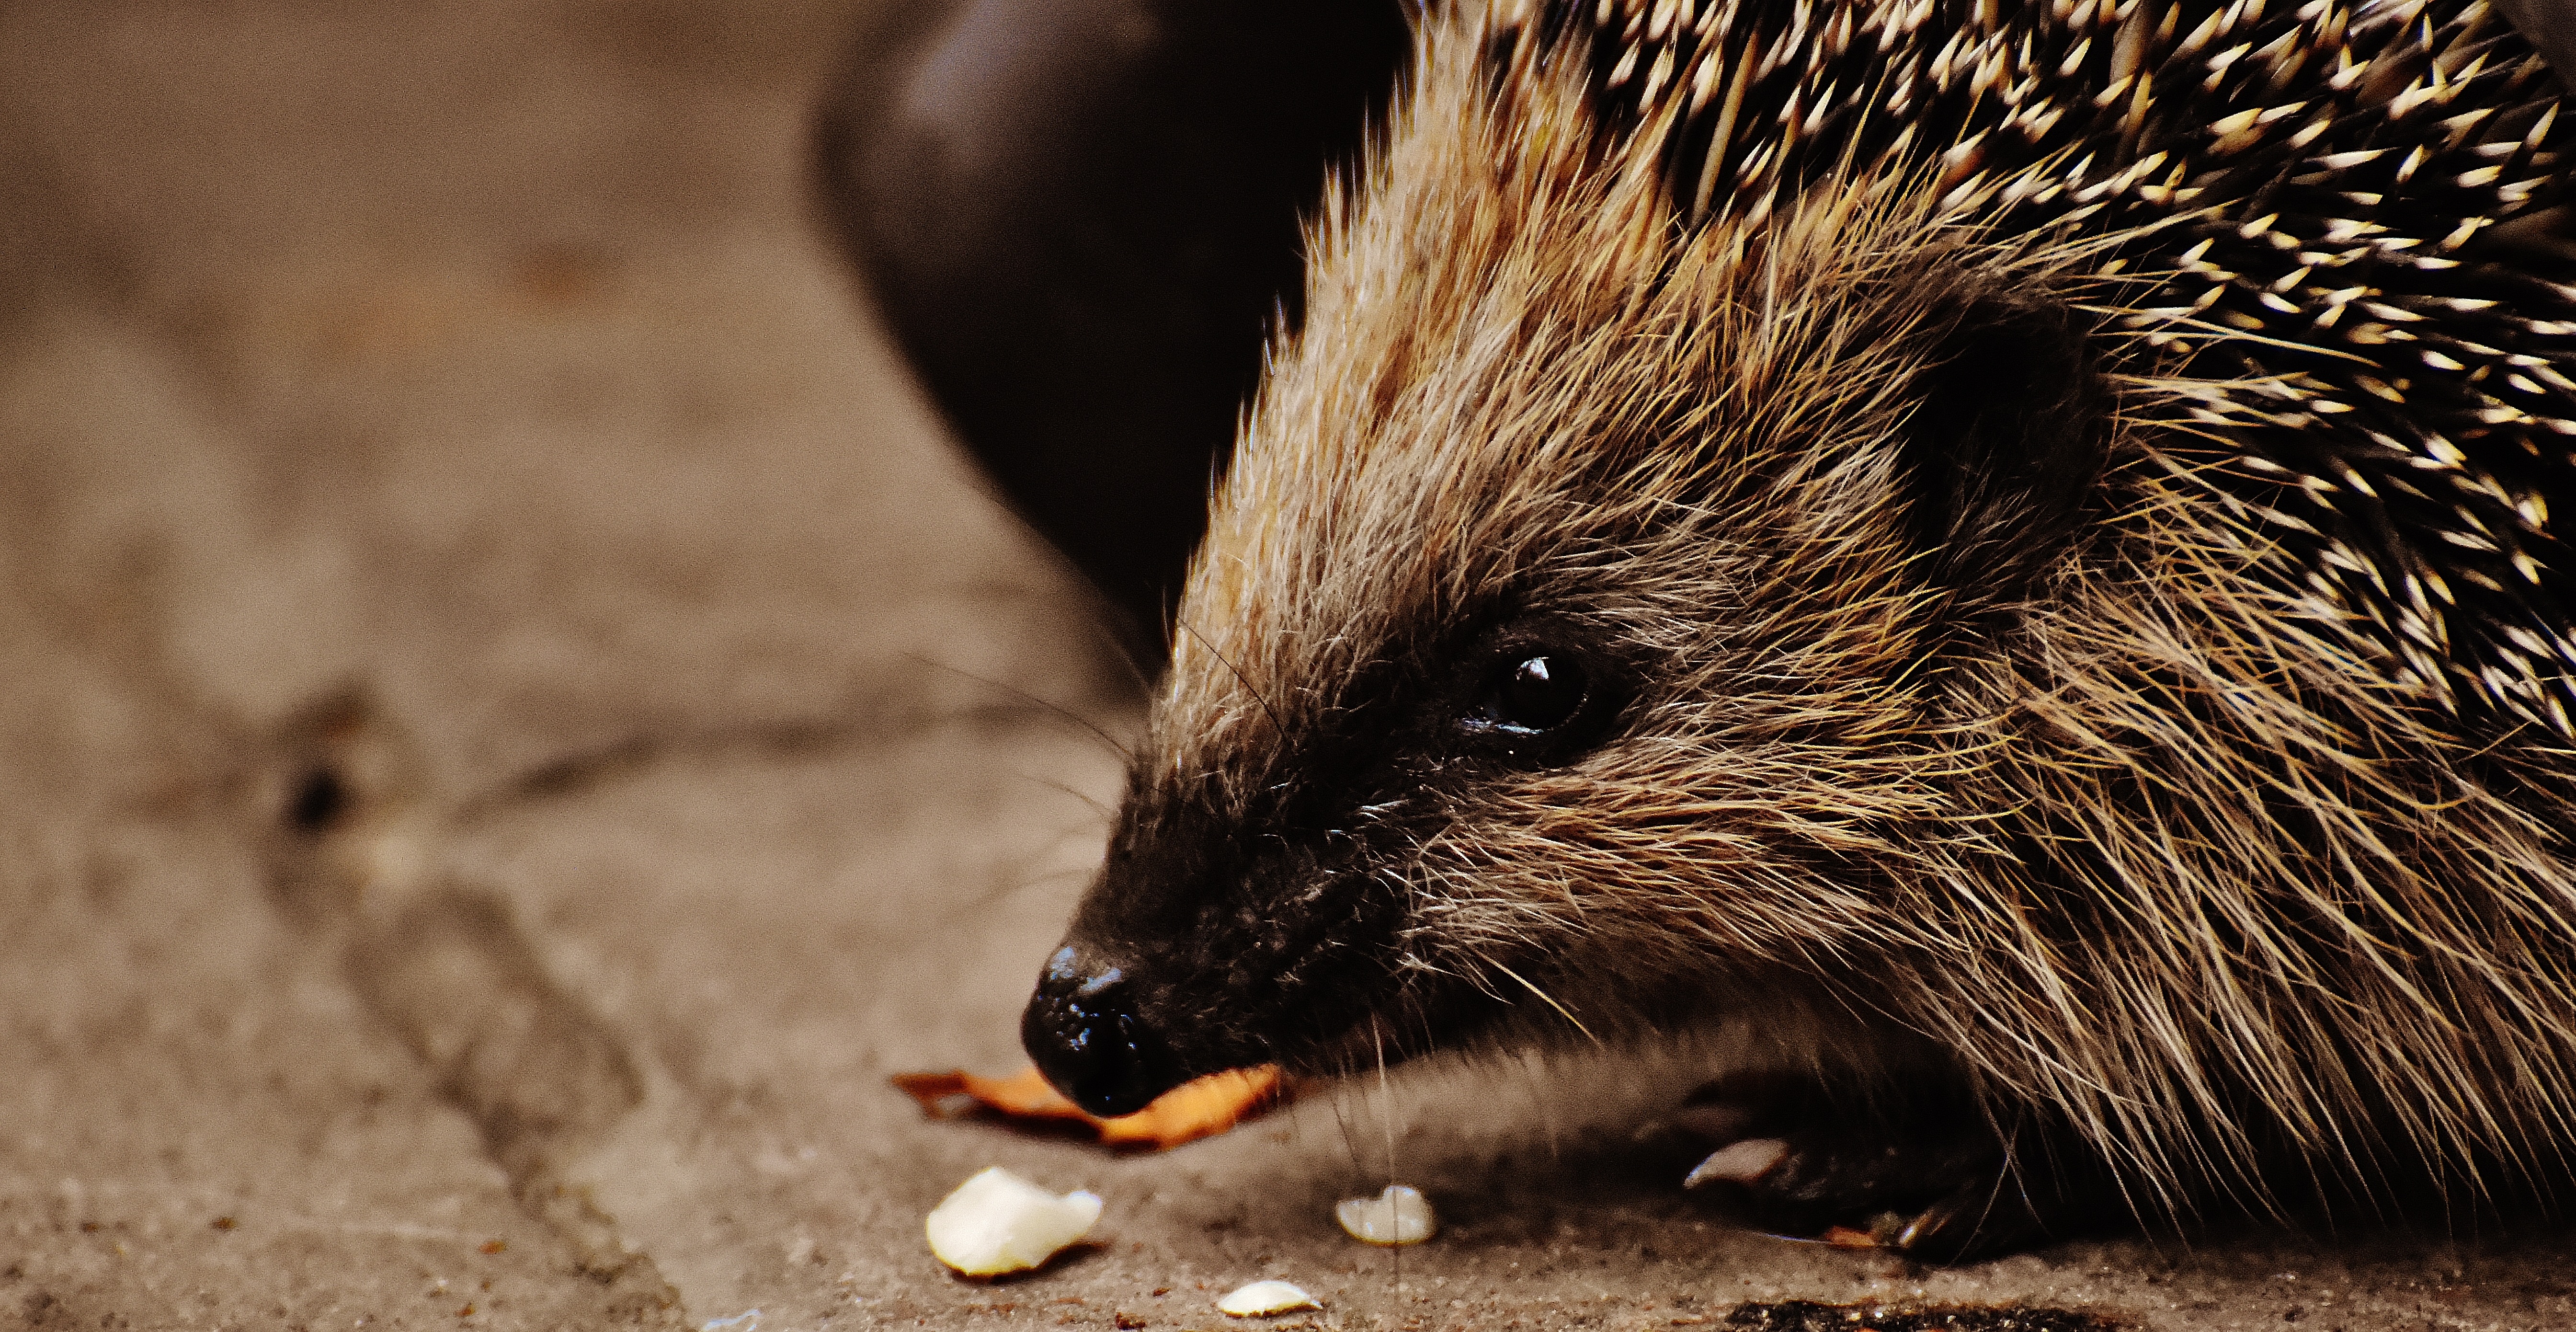
nature, prickly, animal, cute, wildlife, meal, autumn, mammal, garden, fauna, close up, whiskers, hedgehog, vertebrate, nocturnal, animal world, foraging, crepuscular, spur, hedgehog child, young hedgehog, hannah, porcupine, echidna, erinaceidae, domesticated hedgehog, virginia opossum